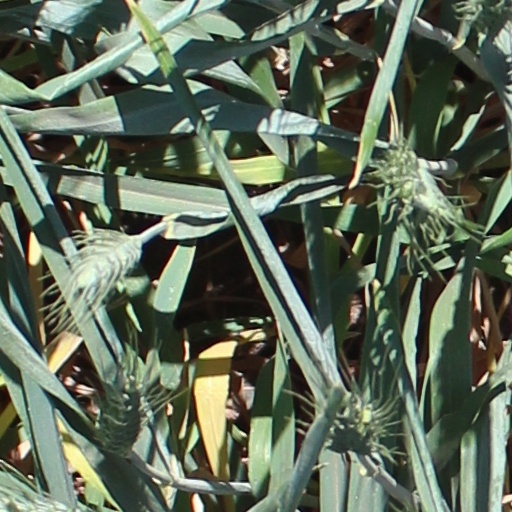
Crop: wheat